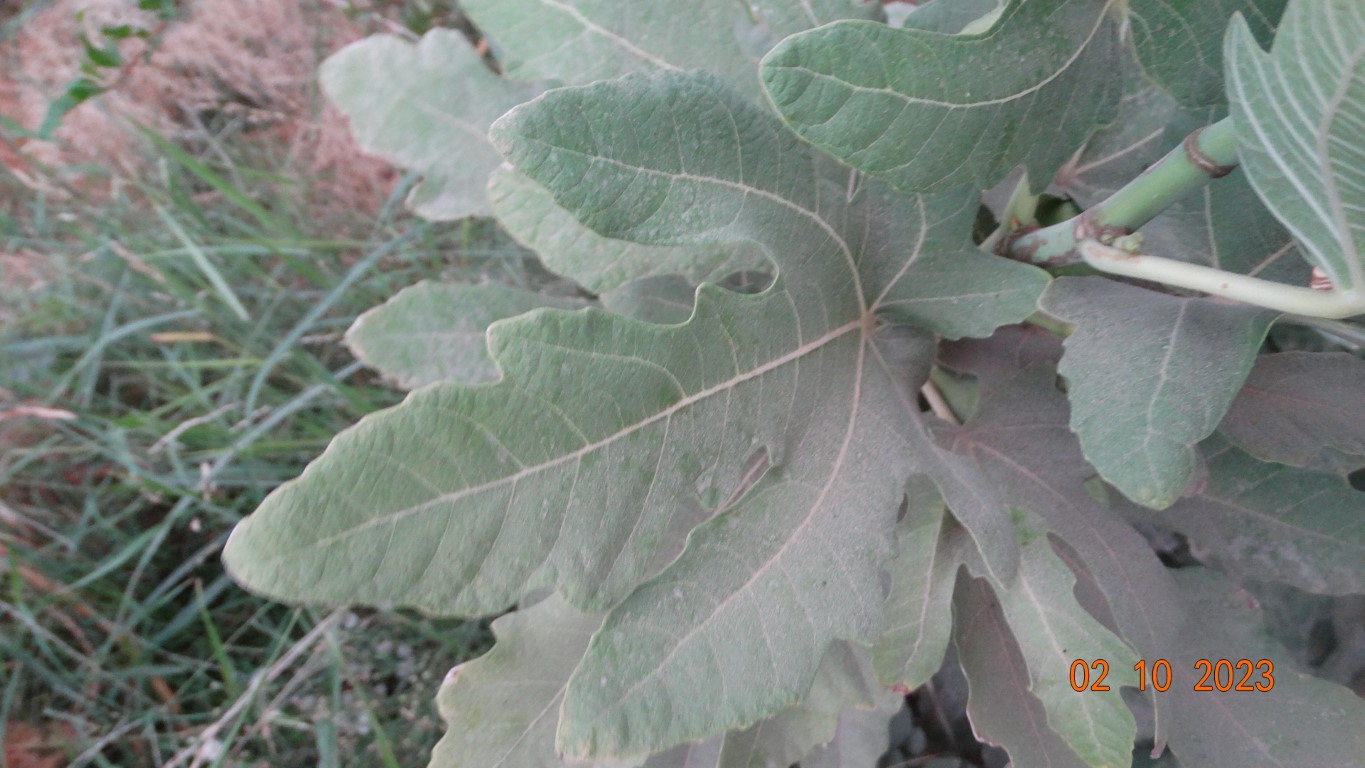
Label: healthy